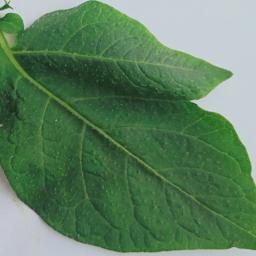
Label: Potato___Healthy